List of compositions by Sigismond Thalberg

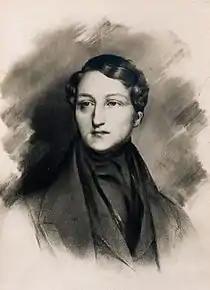
Sigismond Thalberg

Sigismond Thalberg was a virtuoso pianist and prolific composer of the 19th Century. In his time, he was regarded as a pianist equal in footing to the other two great names of the time, Franz Liszt and Frédéric Chopin.